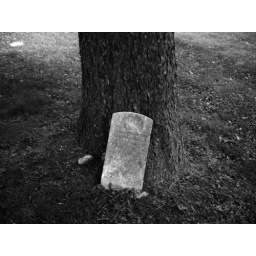
Extremely faded and worn monument propped against a tree